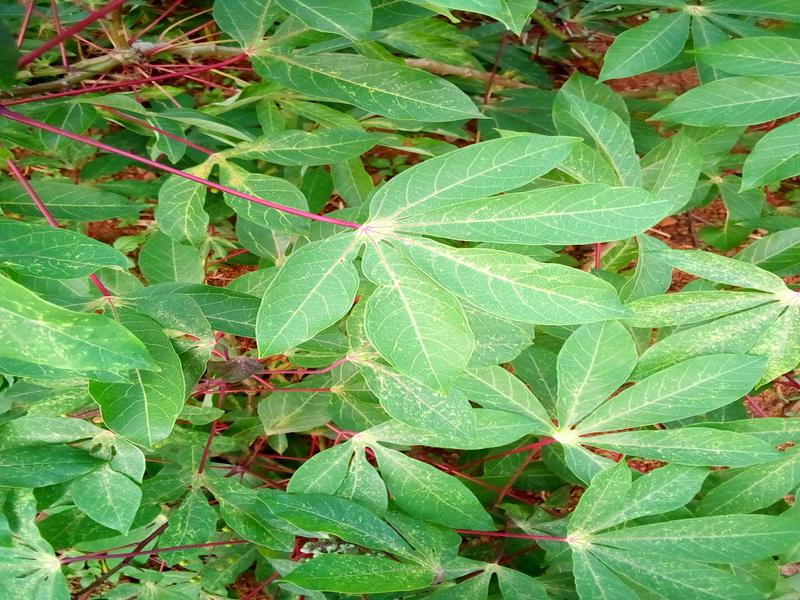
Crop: cassava
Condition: green_mottle